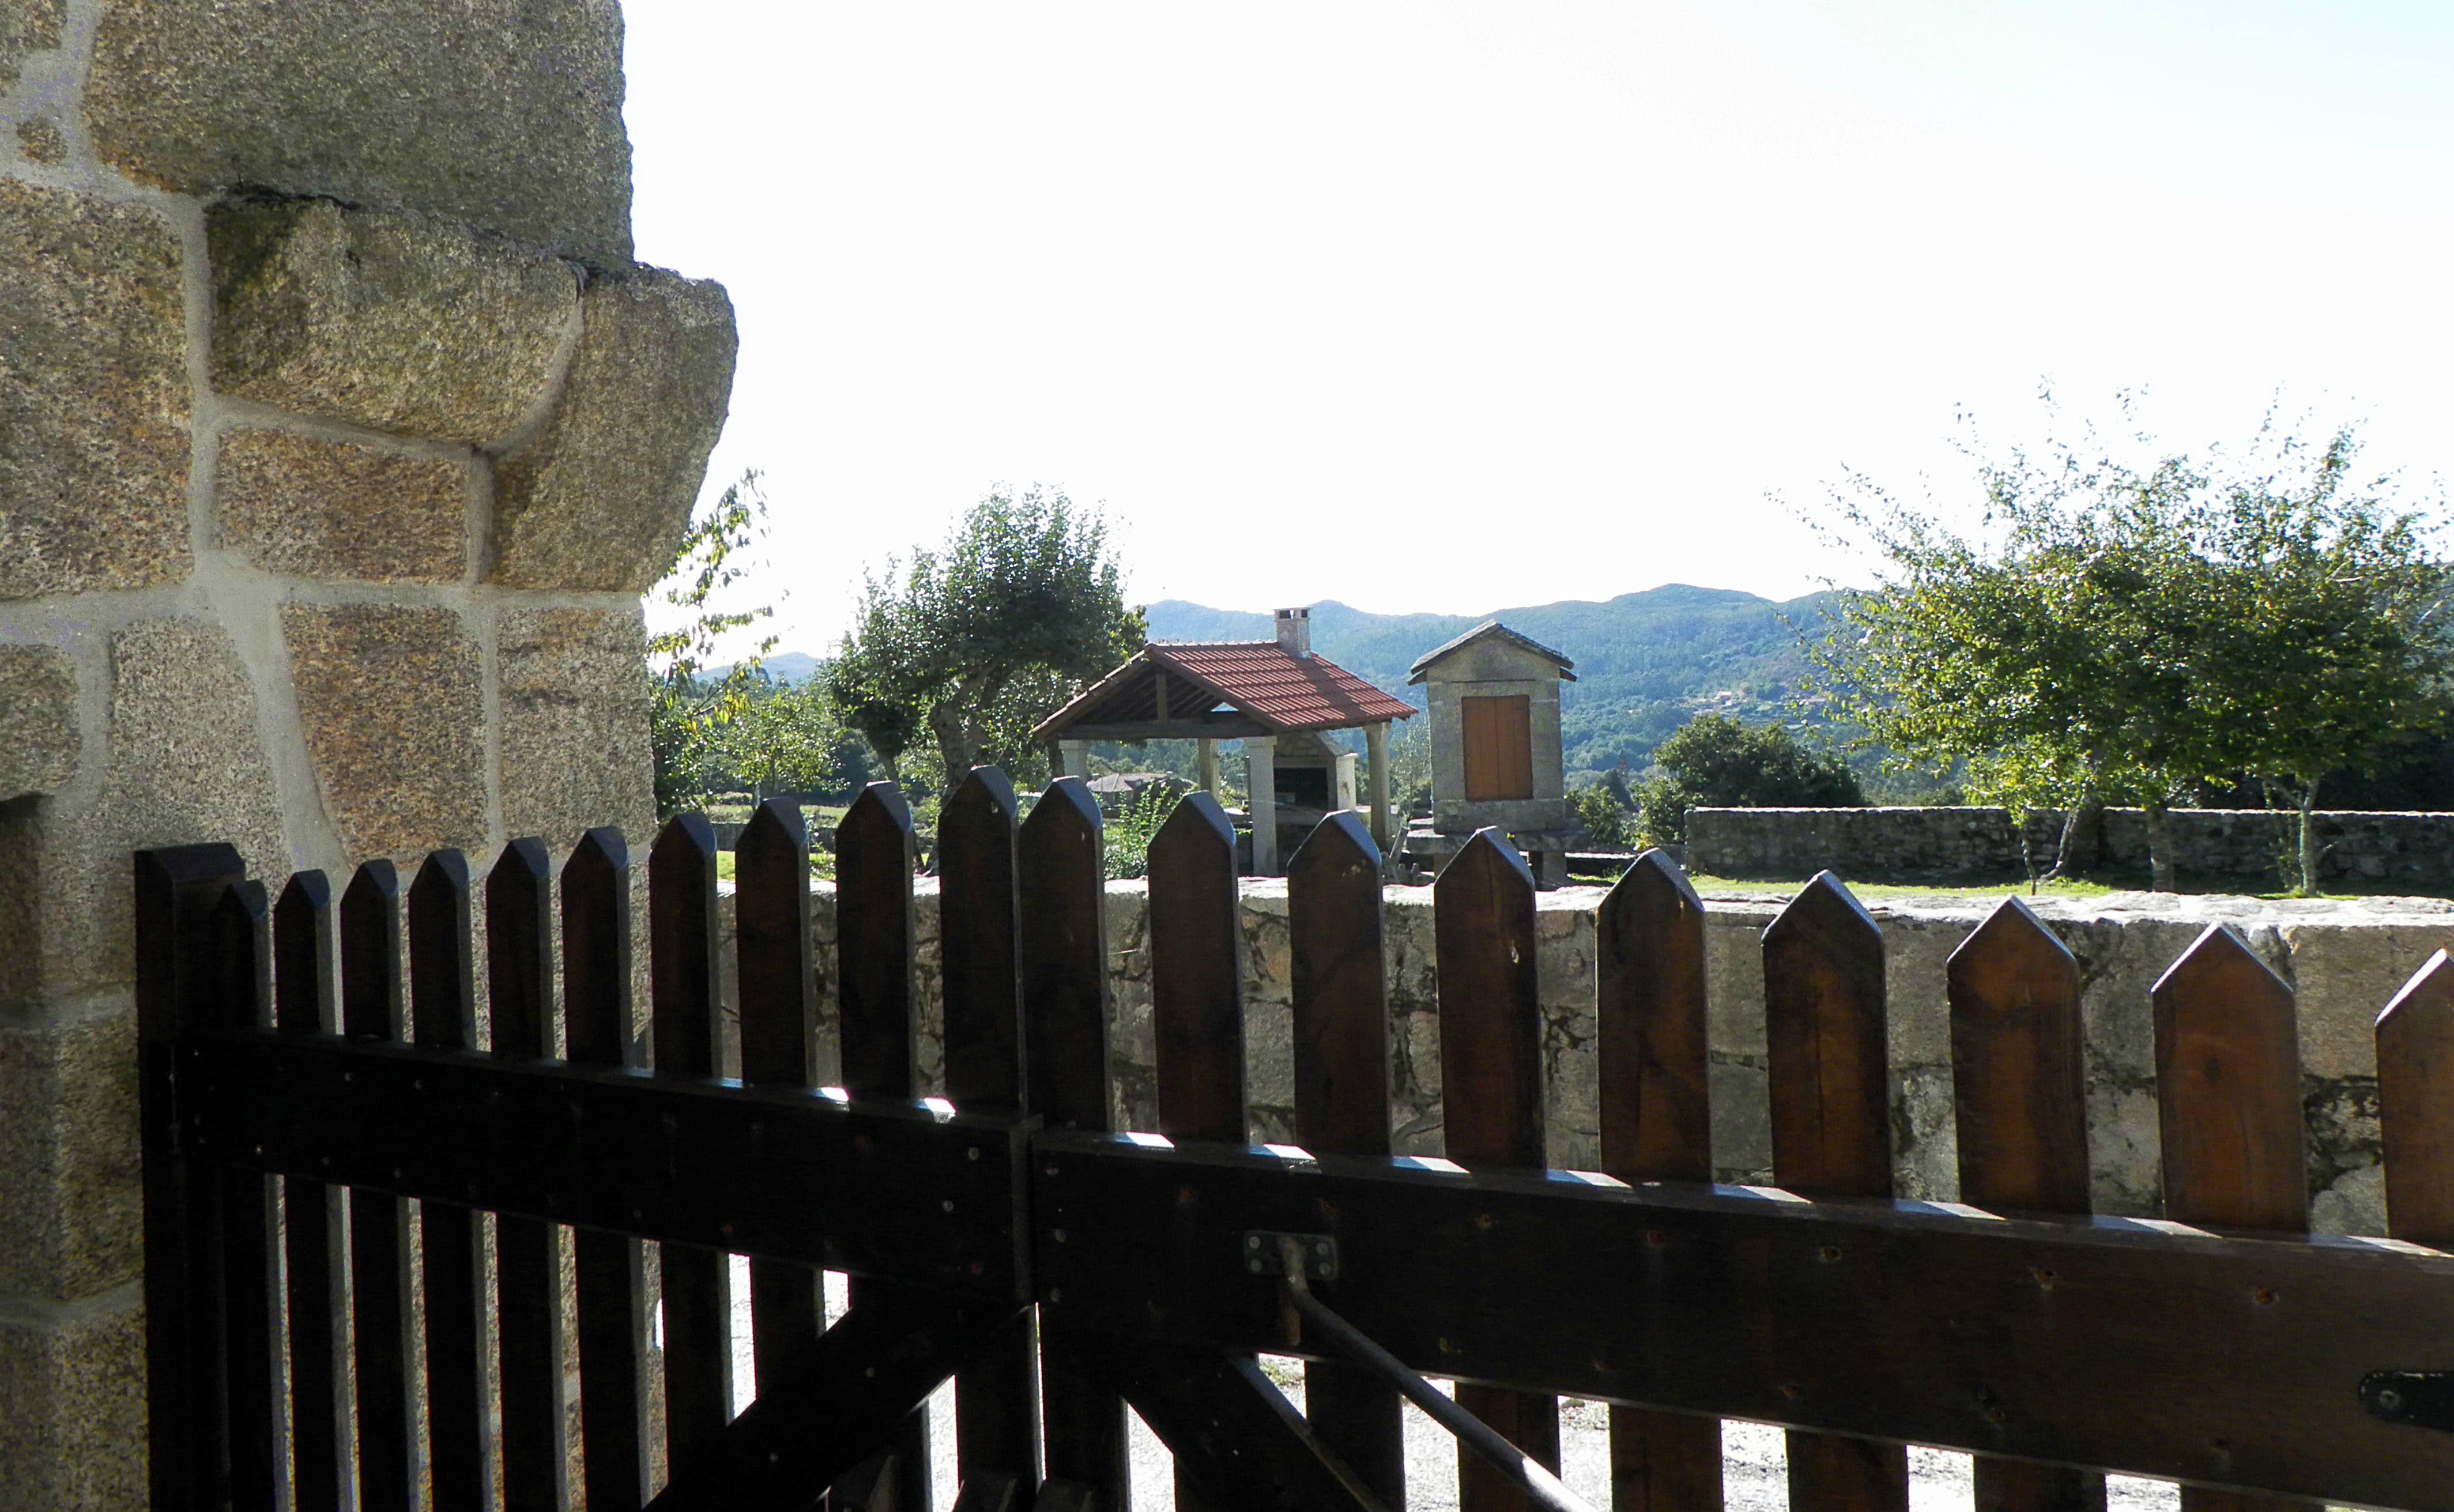
fence, cottage, property, picket fence, spain, espaa, galicia, pontevedra, estate, ggl1, baluster, outdoor structure, home fencing